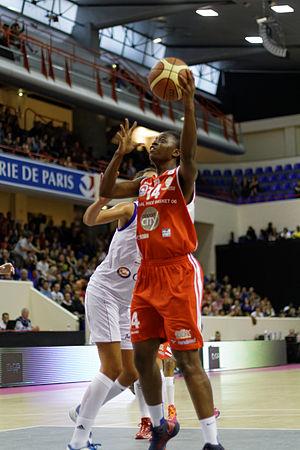
L'équipe de France féminine de basket-ball des 18 ans et moins est la sélection des meilleures joueuses françaises de 18 ans et moins. Elle est placée sous l'égide de la Fédération Française de Basket-Ball. Le terme 18 ans et moins a remplacé la catégorie Junior.